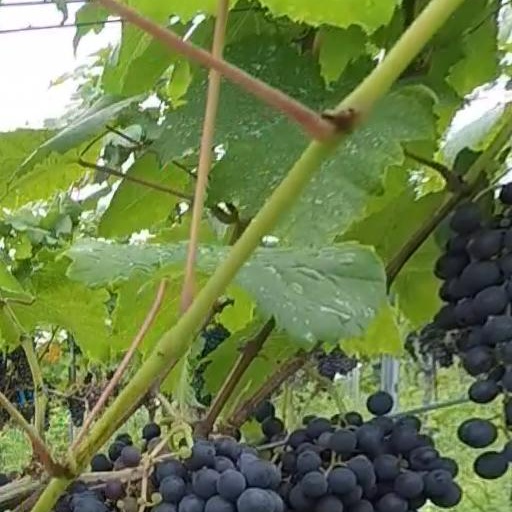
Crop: grape